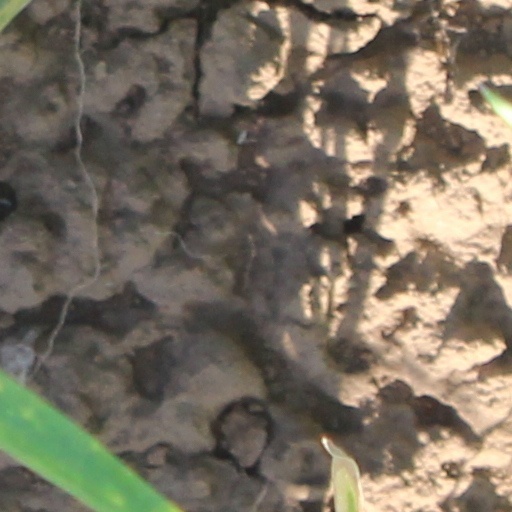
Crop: wheat